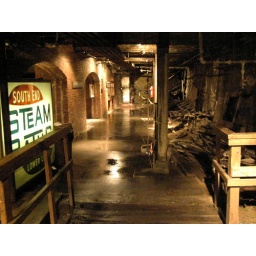
UT was a city street above ground 100 yrs ago